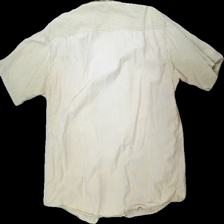
View: back
Type: Shirt
Category: Men
Brand: Not in the list
Brand text on label: yellow spring
Colors: Beige, Brown
Material: 100% Cotton
Pattern: Striped
Cut: Regular
Size: M
Stains: Major
Damage: damaged fabric
Damage location: top center
Damage 2: pale stain
Damage 2 location: middle center
Price range: <50
Recommended usage: Recycle
Description: Shortsleeve striped shirt